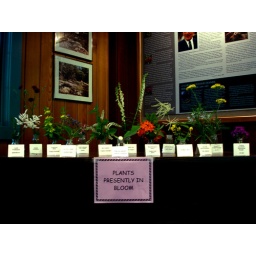
Brandi and I spent a while sitting in the quiet visitors center. I wish my desk looked like this.